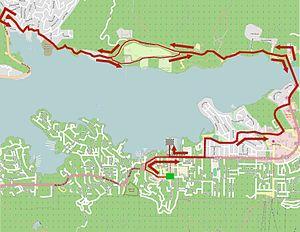
La 10ᵉ édition du Tour de Californie a eu lieu du 10 au 17 mai 2015. La course fait partie du calendrier UCI America Tour 2015 en catégorie 2.HC.